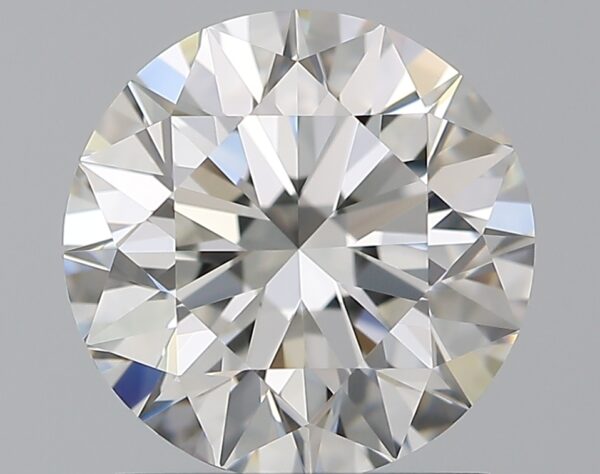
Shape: round
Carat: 1.51
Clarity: VVS1
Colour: G
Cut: EX
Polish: EX
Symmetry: EX
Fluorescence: N
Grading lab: GIA
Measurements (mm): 7.3 x 7.34 x 4.57